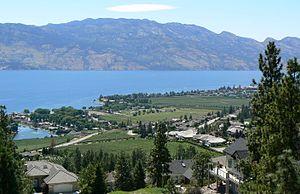
West Kelowna est une cité de la vallée de l'Okanagan, dans la province canadienne de Colombie-Britannique. Elle comprend plusieurs communautés distinctes, dont celles historiques de Westbank, Glenrosa, Smith Creek, Shannon Lake, Rose Valley, West Kelowna Estates, Casa Loma, et Lakeview Heights. Sa population est de 32 655 habitants en 2016, ce qui en fait la seconde plus grande municipalité du district régional de Central Okanagan.